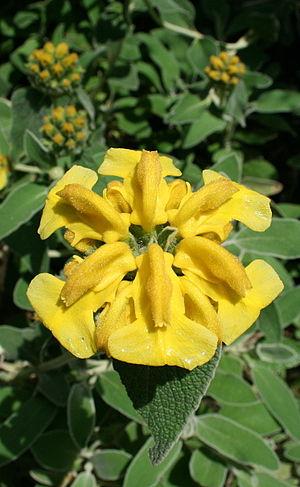
Sauge de Jérusalem - Jardin botanique alpin La Jaÿsinia à Samoëns (France).